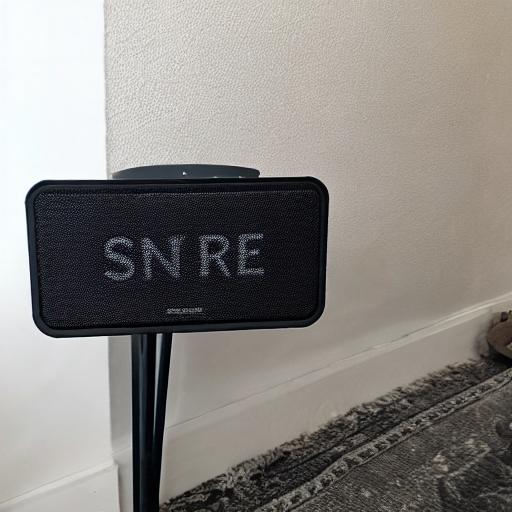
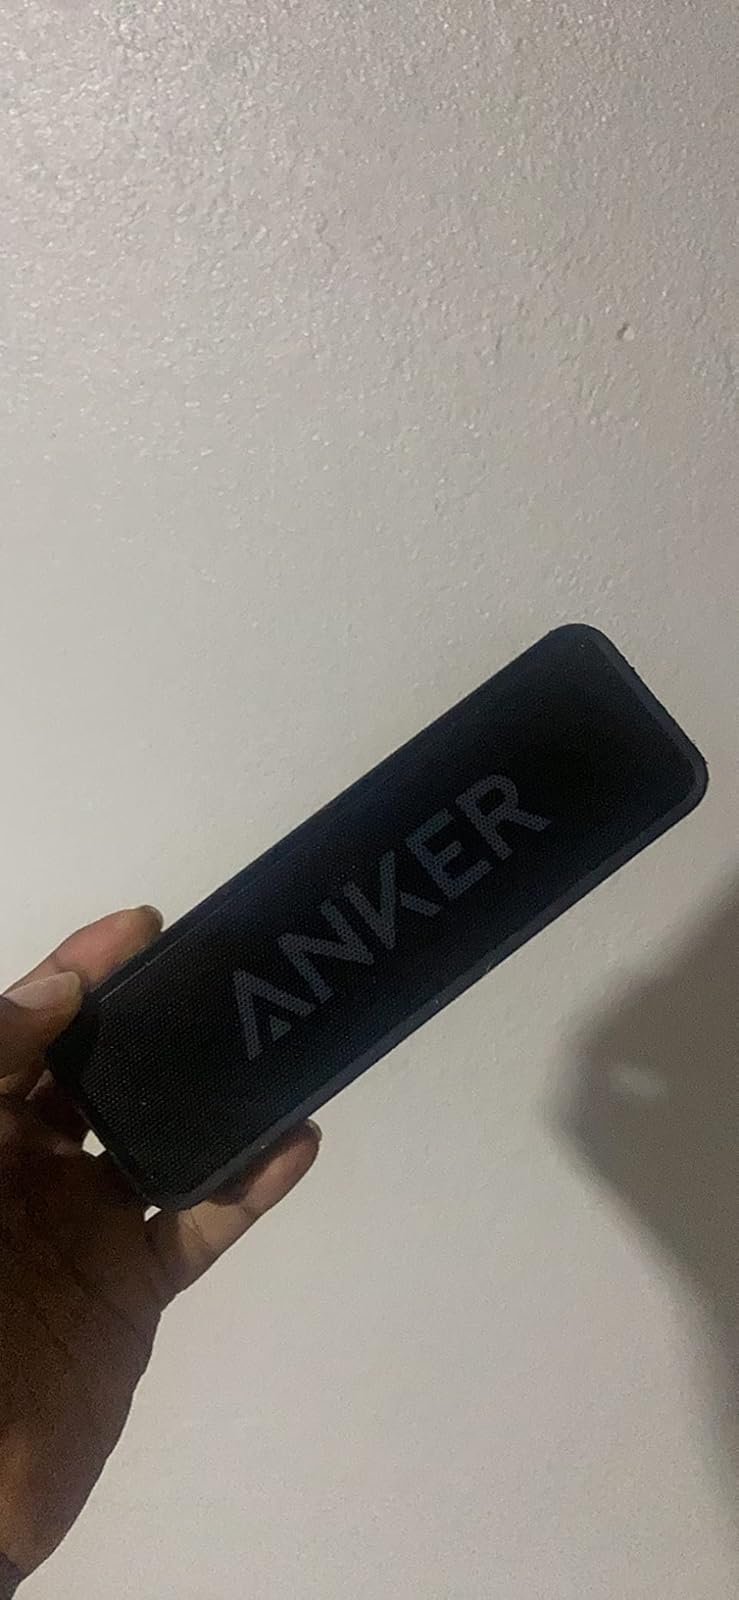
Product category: speaker
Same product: no